Divine Mercy Sanctuary (Białystok)

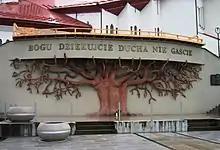
The Papal Altar

In August 1982, the Municipal National Council (the city's municipal council) received a letter asking for permission to build a church. This was requested by the residents from Poleska Street. The positive answer came after a few months, in December of the same year. This took place after previous unsuccessful attempts by priest Zbigniew Krupski to obtain permission to build a temple at Poleska Street. It was erected in 1984. In September 1980, an independent pastoral institution of St. Family, separated from the parish of the Assumption of the Blessed Virgin Mary. On December 22, 1981, additional land for the construction of a church was included in the Spatial Development Plan of the City of Białystok. Białystok. Due to this situation, in 1982 the Parish of Holy Family based at Ogrodowa street separated from the parish of the Assumption of the Blessed Virgin Mary and additionally from the parish of St. Rocha.